Describe the emotion expressed in this image:  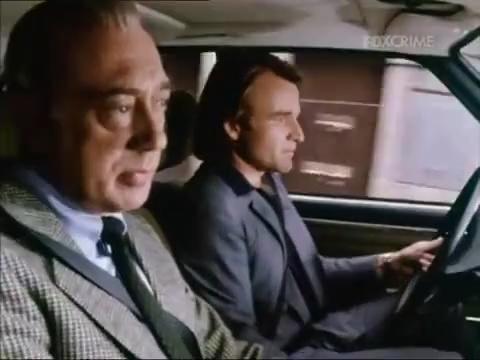
This person displays Suffering, valence and arousal with low intensity.